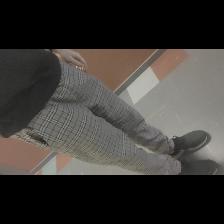
Label: Human